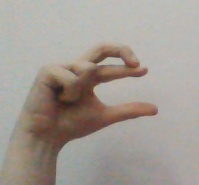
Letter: thal